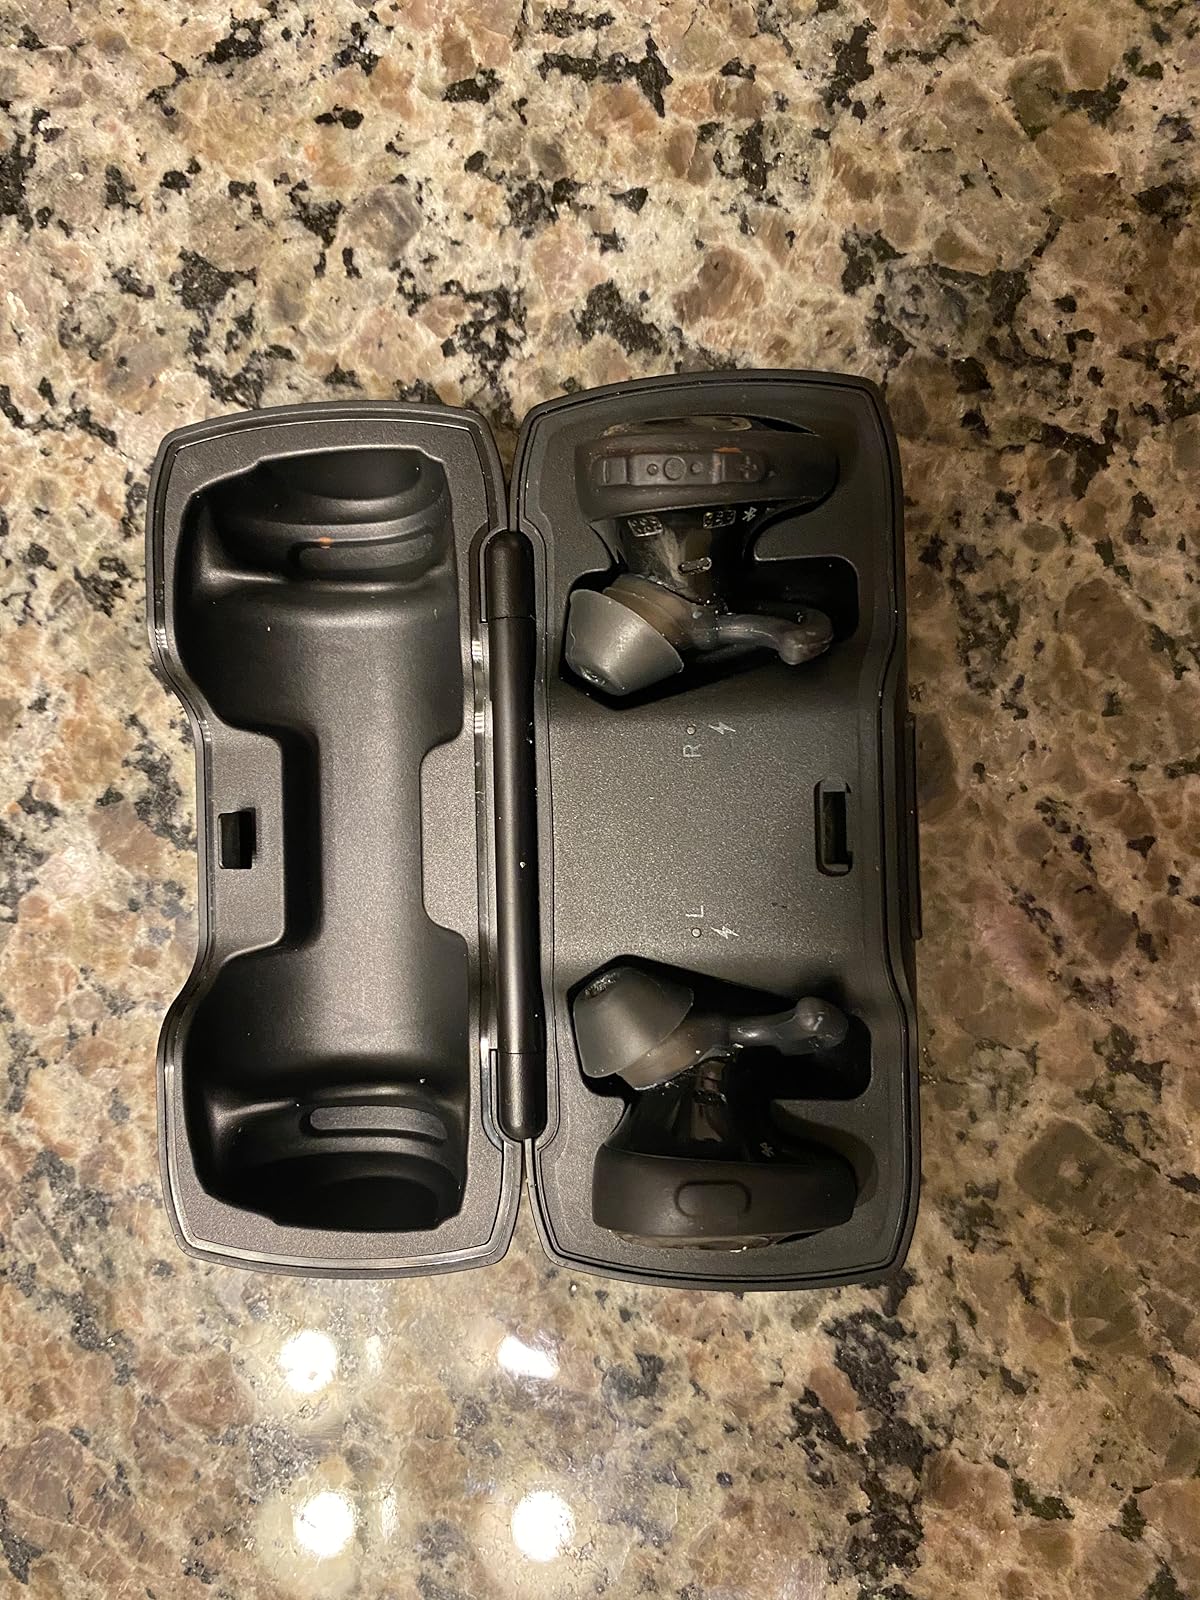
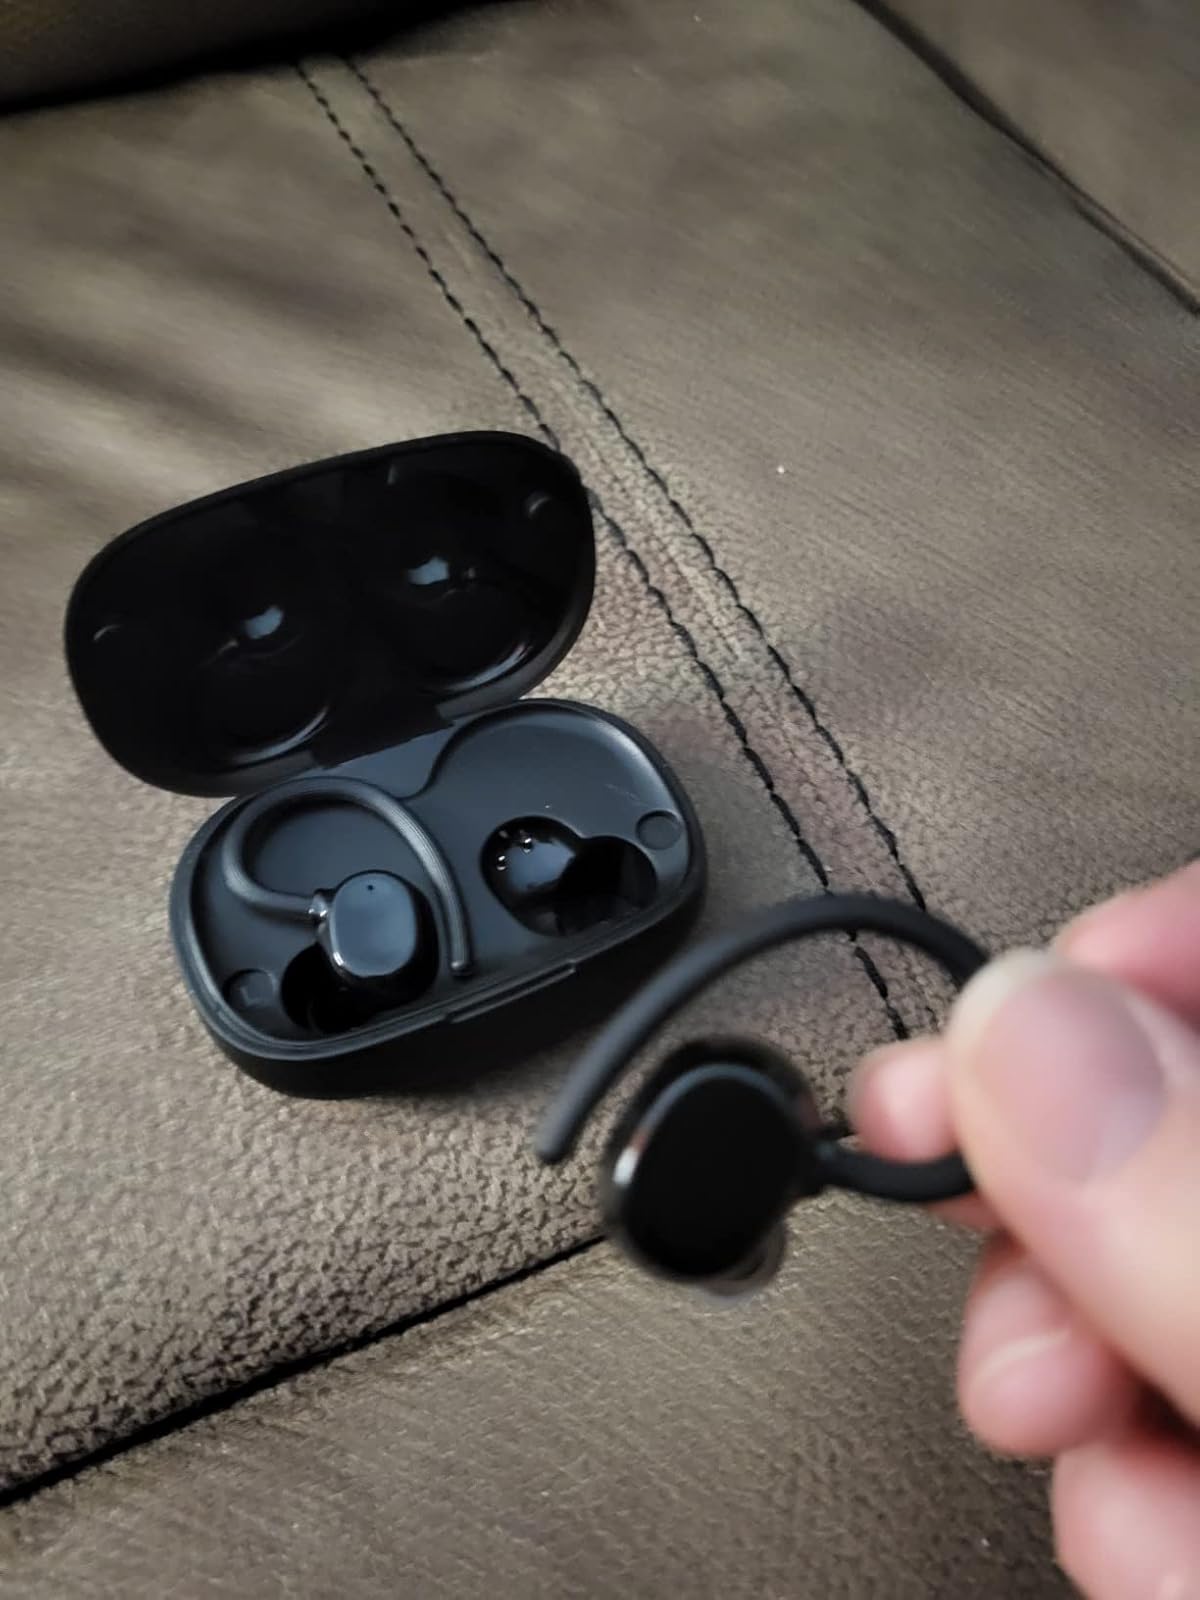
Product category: earbuds
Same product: no